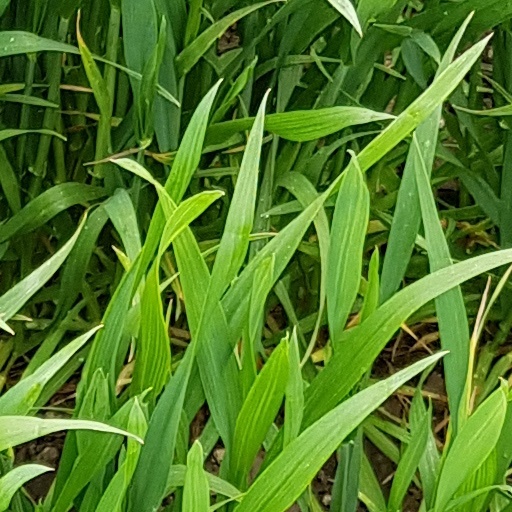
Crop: wheat